Council of District Dumas

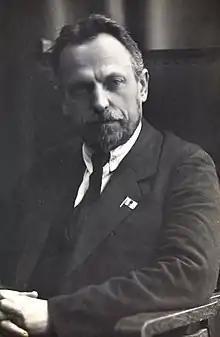
Nikolai Semashko, Head of the Health Department

The Council of District Dumas in turn elected a 18-member Bureau to function as its executive organ. Nine of the eighteen Bureau members were named as head of departments. Vladimirsky was elected as the chairman of both the Council of District Dumas and its Bureau. Obukh was named as the Head of the Social Security Department. The chairman of the Petrovsky District Administration, , was named as Head of the Financial Department. The physician and recent commissar of the City Duma, Nikolai Semashko was named Head of the Health Department. Aleksandr Piskunov was named as Head of the Public Education Department. Anna Weisman was appointed as Head of the Fuel Department. The chairman of the Simonovsky District Administration was named Head of the Departments for Refugees, City Lands and Rental Units. The engineer was named Head of the Department of City Enterprises. The chairman of the Presnensky District Administration and former secretary of the Moscow Committee of the Bolshevik Party was named Head of the Affairs of the Former 8th Department (in charge of fire brigades, police and military barracks). The chairman of the Kaluzhsky District Administration and former member of the Municipal Commission of the Moscow Committee of the Bolshevik Party Josef Fradkin (Boris Volin) was named Head of the Department for District Administrations.